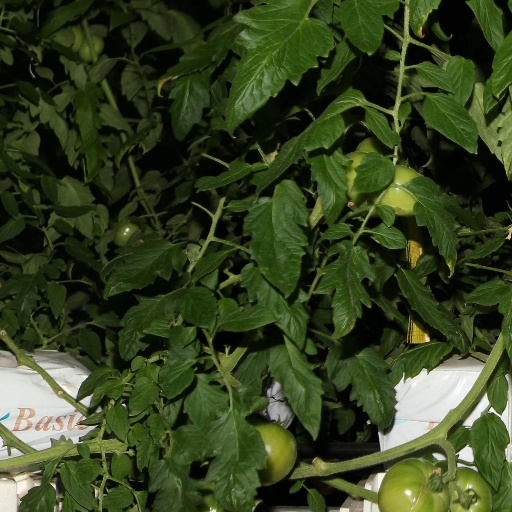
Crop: tomato